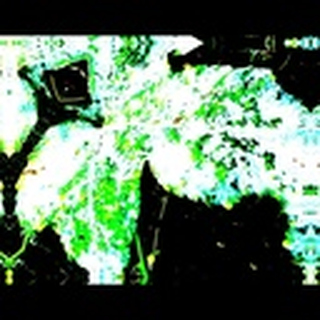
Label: cotton_powdery_mildew